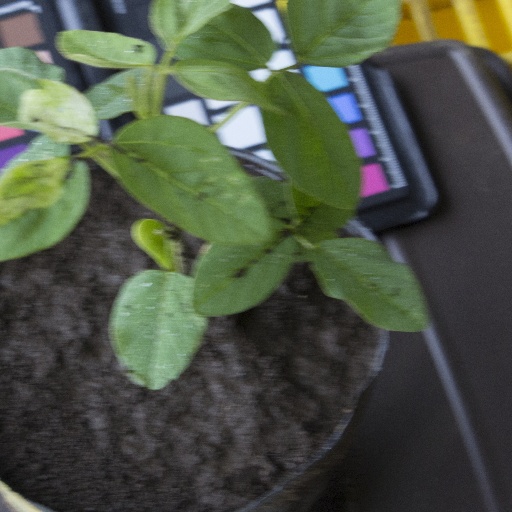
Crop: soybean